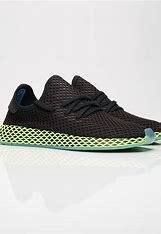
Brand: Adidas
Model: Deerupt Runner